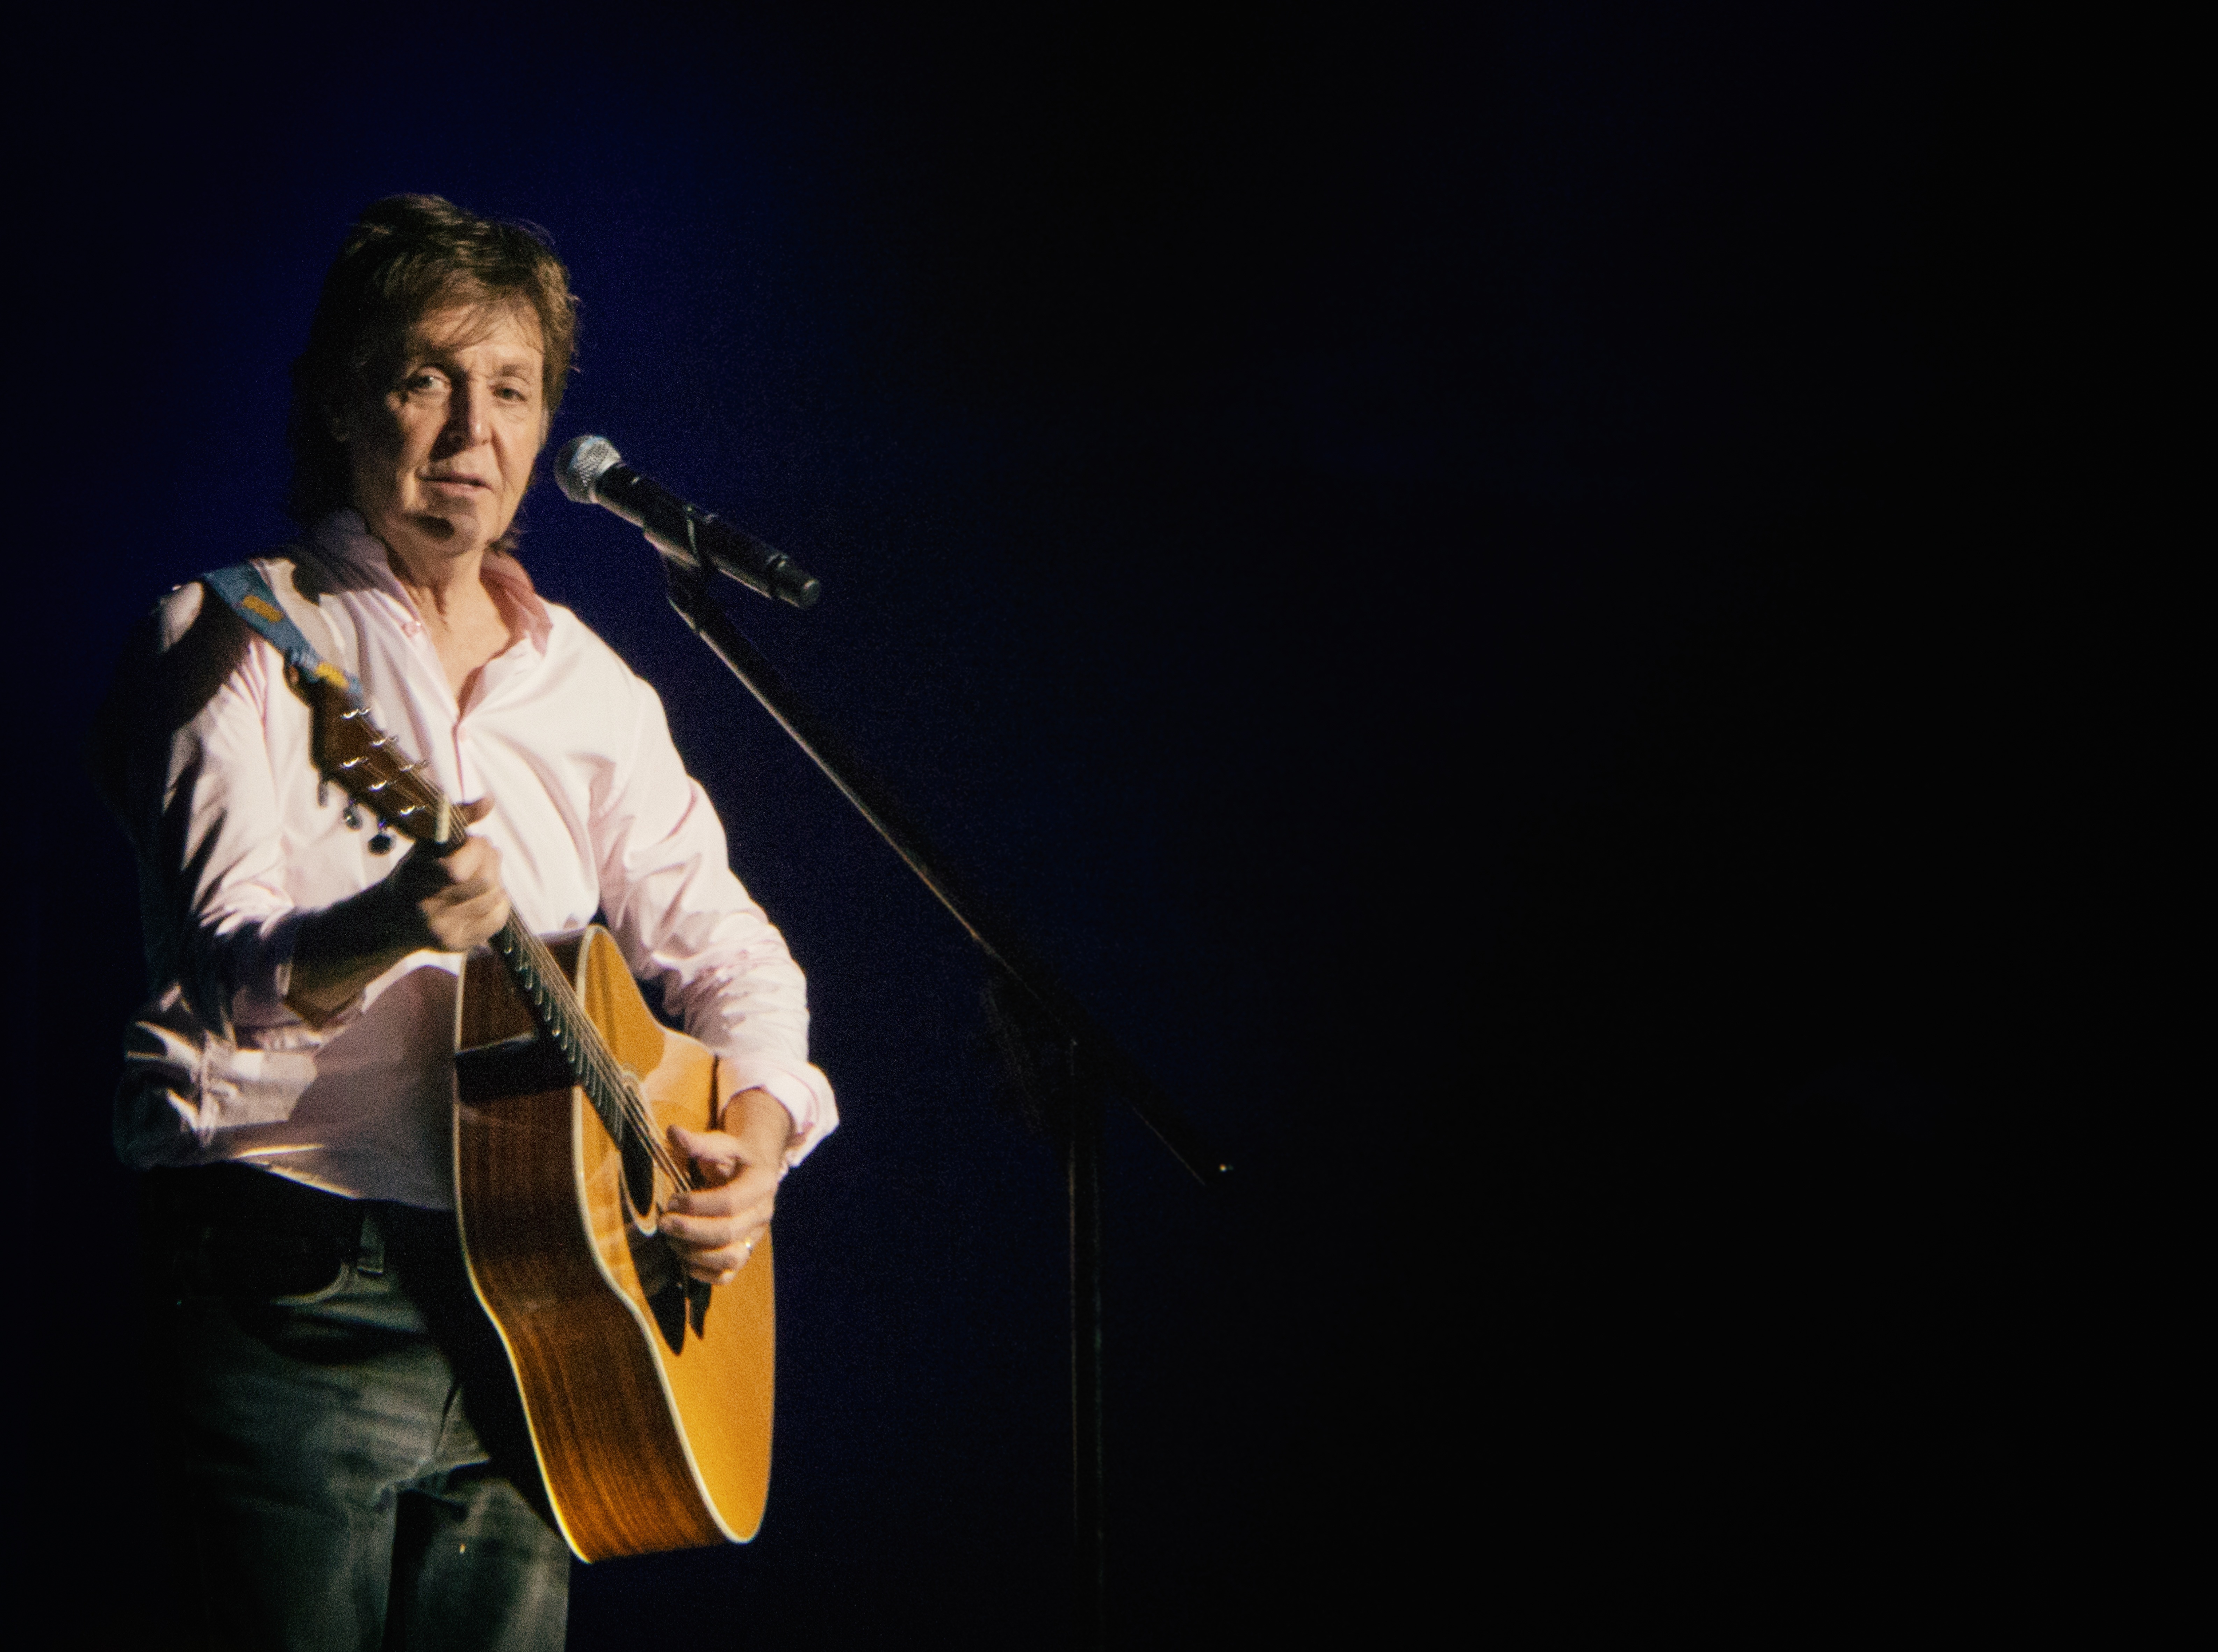
music, guitar, concert, singer, musician, musical instrument, performance art, 2016, stage, performance, bassist, singing, guitarist, bass guitar, entertainment, beatles, performing arts, dusseldorf, singer songwriter, sir paul mccartney, esprit arena, string instrument, bowed string instrument, plucked string instruments, musical theatre